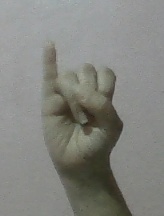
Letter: meem